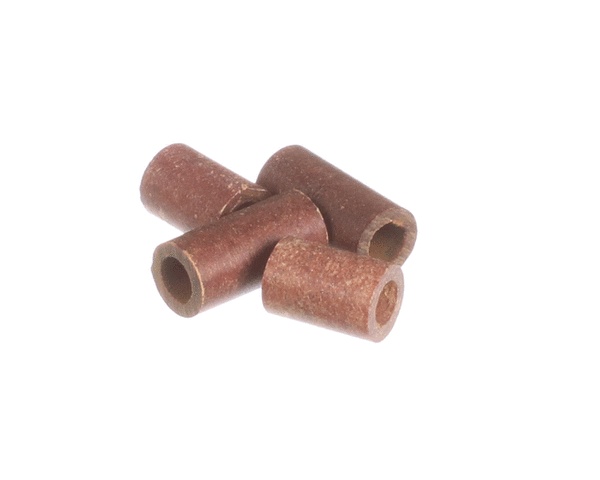
1-S7C5
MICROSWITCH SPACER
Brand: SOUTHBEND RANGE PARTS
Category: Business & Industrial > Science & Laboratory > Laboratory Equipment > Microtomes > Sliding Microtomes